Wenzel Profant

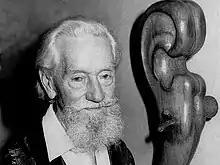

Wenzel Profant (21 July 1913 – 20 January 1989) was a Luxembourgish sculptor. His work was part of the sculpture event in the art competition at the 1936 Summer Olympics.